Popular Fighters Group

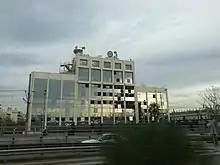
The destroyed headquarters of Skai TV few hours after the attack

In January, the OLA claimed the attack against Skai TV, accused media of being a tool to strengthen "rotting economic and political system".